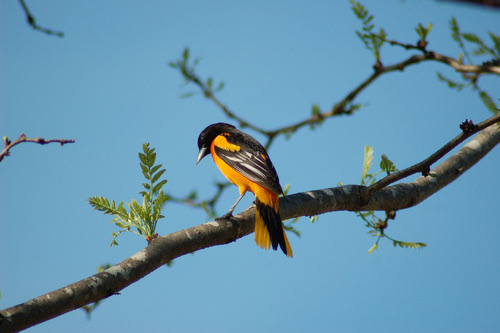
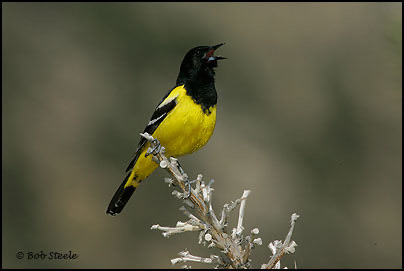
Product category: misc
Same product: yes